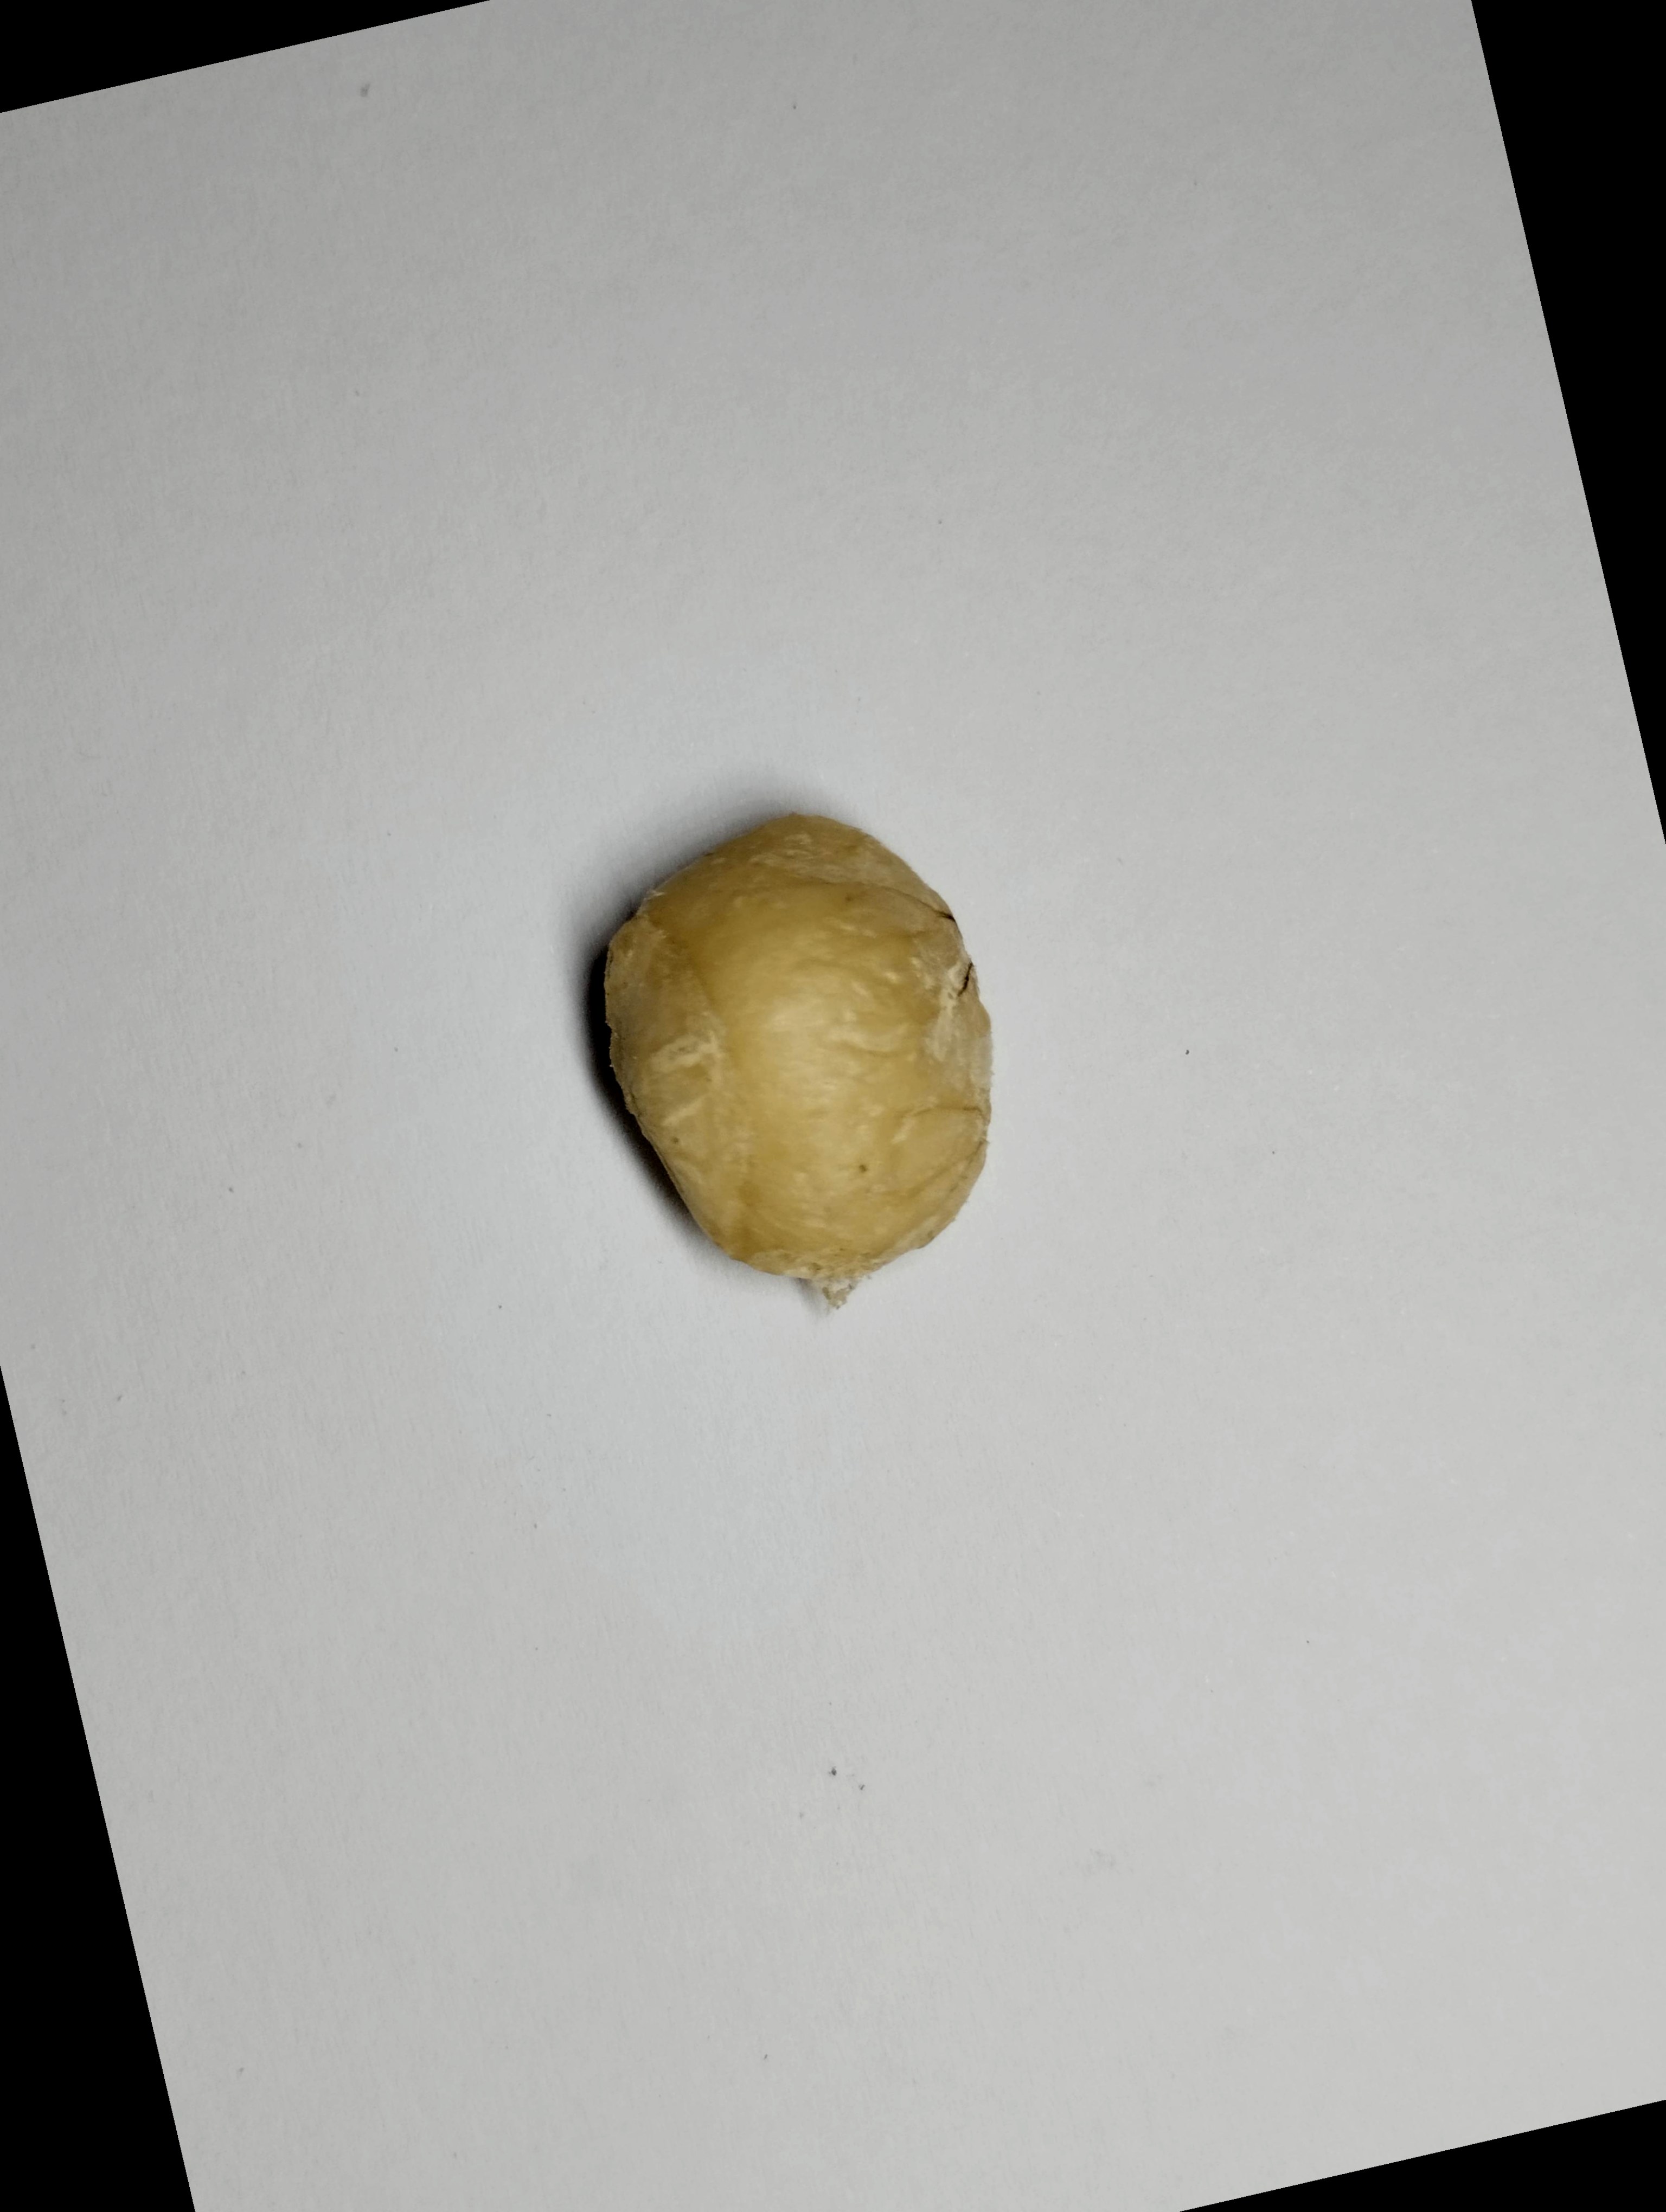
Label: bagus (good seed)